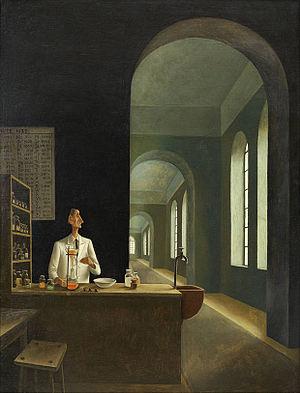
Franz August Moritz Georg Sedlacek né le 21 janvier 1891 à Breslau et porté disparu depuis 1945 en Pologne est un peintre autrichien.